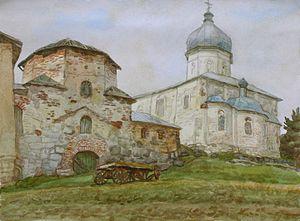
L'île de Ki est une petite île située dans la baie d'Onega dans la mer Blanche à 8 km de l'embouchure du fleuve Onega, à 15 km de la ville d'Onega. La longueur de l'île de Ki est d'un peu moins de 3 km, sa largeur varie de 100 à 500 mètres. Sa superficie est de 0,384 kilomètre carré. Avec l'île de Faressov au Nord, la petite île de la Croix au Sud, et quelques îlots, l'île de Ki forme l'archipel de Ki. À marée basse, la mer se retire sur des centaines de mètres et il est possible de passer d'une île à l'autre et de contourner l'archipel en quelques heures. L'île est composée de granite et de roches amphibolites et de gabbro de la Mer Blanche. Le long de la bande côtière se trouvent des plages de sable.
Le monastère de la Croix d'Onéga est situé sur l'île de Ki, dans la baie d'Onega, sur la mer Blanche. C'est un monastère d'homme, de confession orthodoxe, fondé en 1656 par le patriarche Nikon.